Wellington Carnegie Library

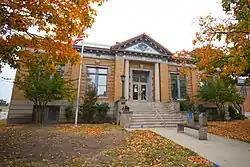
Wellington Public Library

The Wellington Carnegie Library, located at 121 W. Seventh in Wellington, Kansas, is a Carnegie library built in c.1916. It was listed on the National Register of Historic Places in 1987.